Sahrawi National Council

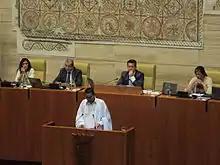
Khatri Addouh, president and speaker of the Sahrawi National Council, during a speech at the , Spain, 26 July 2012.

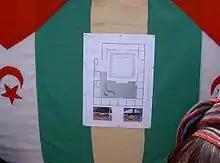
2005 drawing plan of the future building of the Sahrawi National Council in Tifariti, Liberated Territories.

The Sahrawi National Council is a member of the Pan-African Parliament.